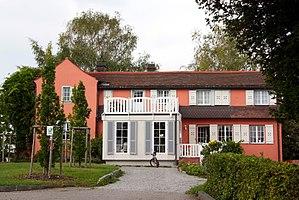
Annette von Droste-Hülshoff, de son nom complet Anna Elisabeth Franziska Adolphine Wilhelmine Louise Maria, Freiin von Droste zu Hülshoff, née le 10 janvier 1797 au château Hülshoff en Westphalie et morte le 25 mai 1848 à Meersburg au bord du lac de Constance, est l'une des écrivaines et compositrices allemandes les plus importantes du XIXᵉ siècle.